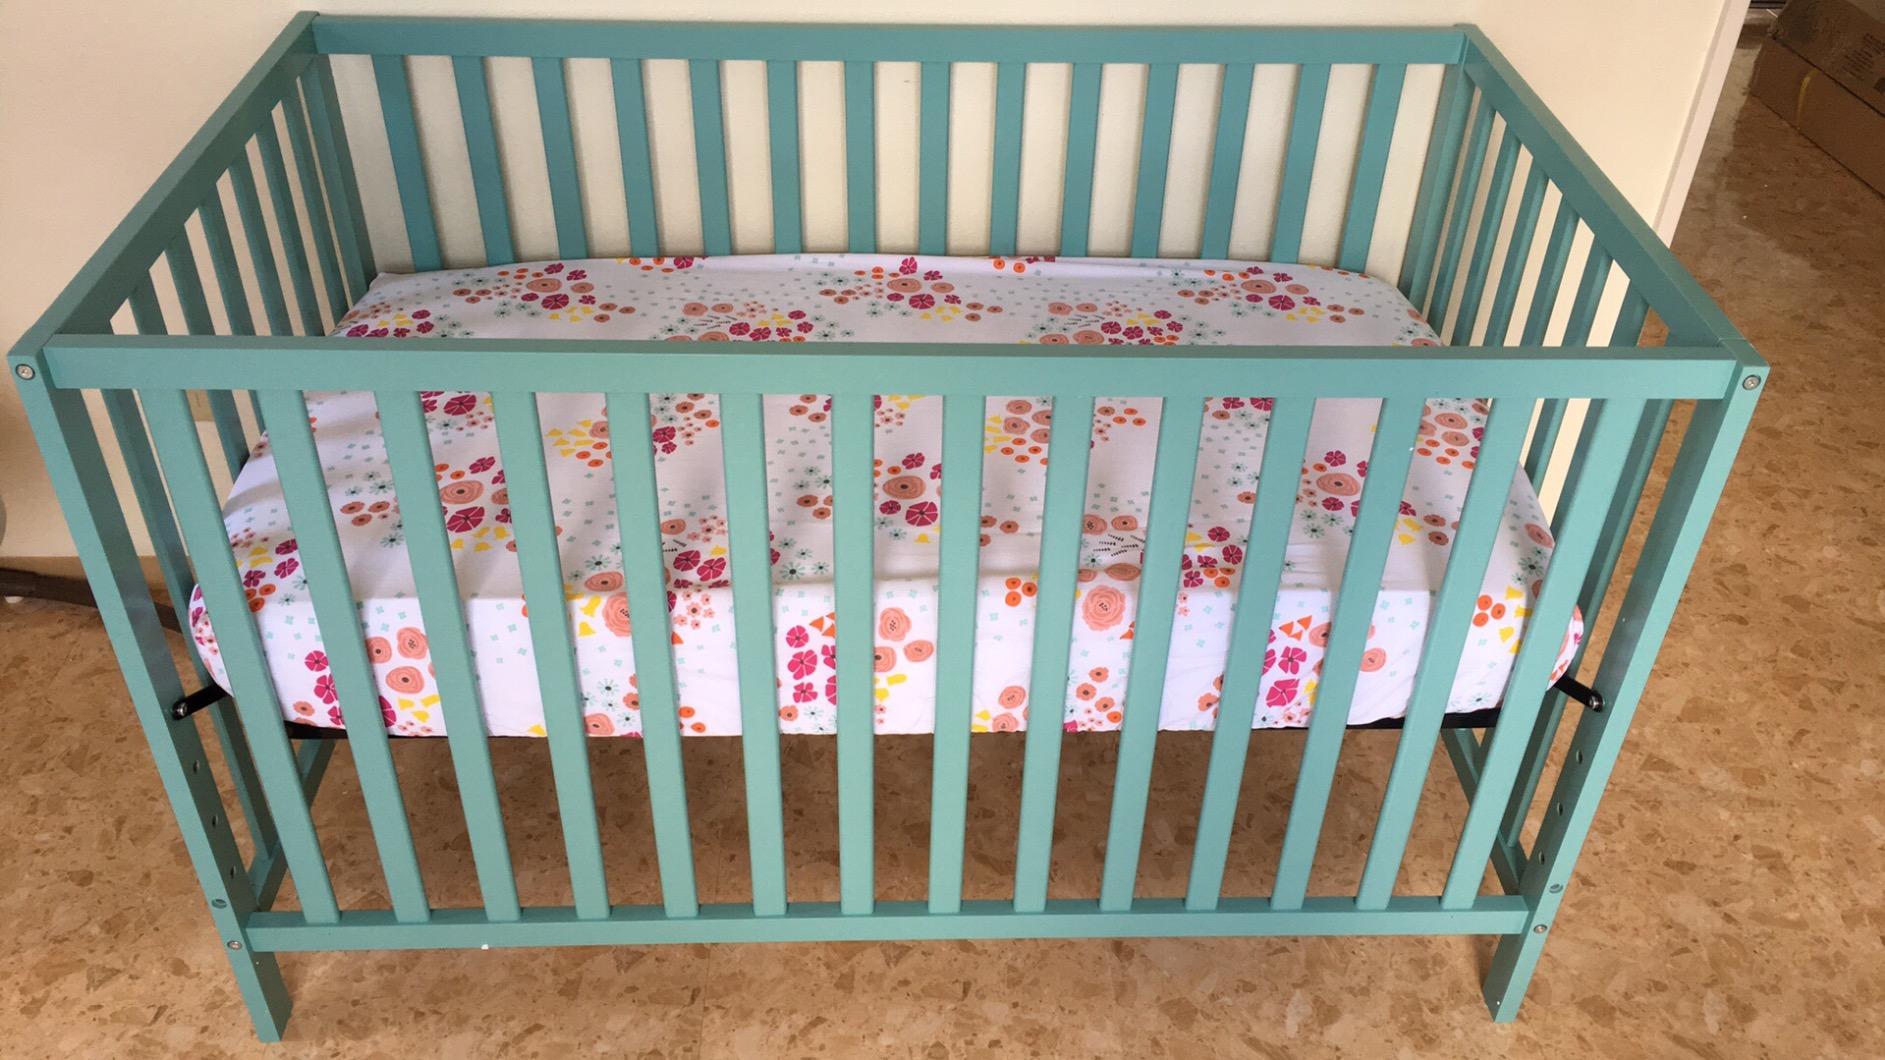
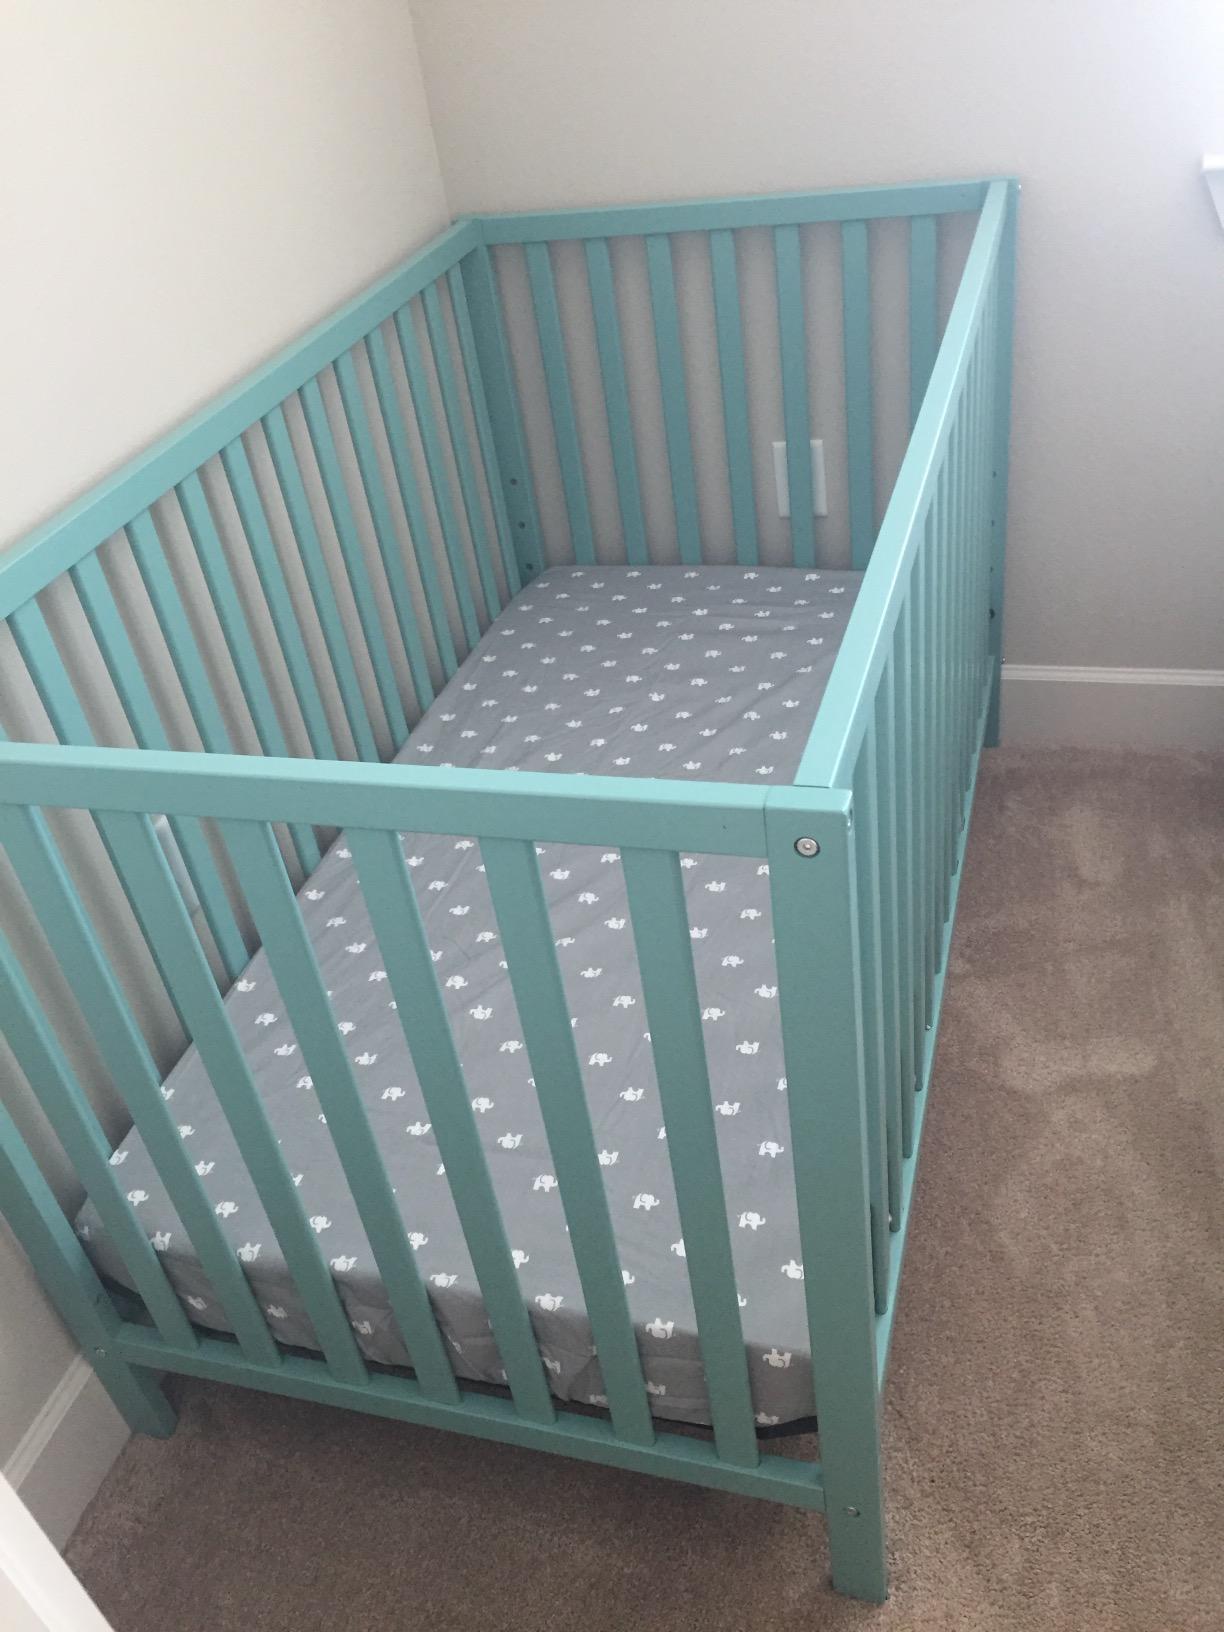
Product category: products_crib
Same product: yes